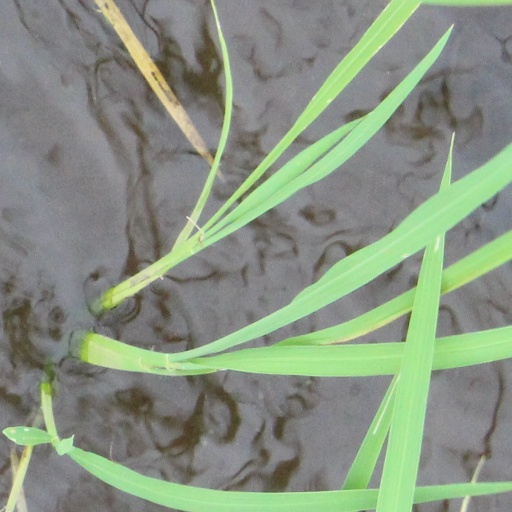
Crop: rice